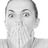
Emotion: surprise